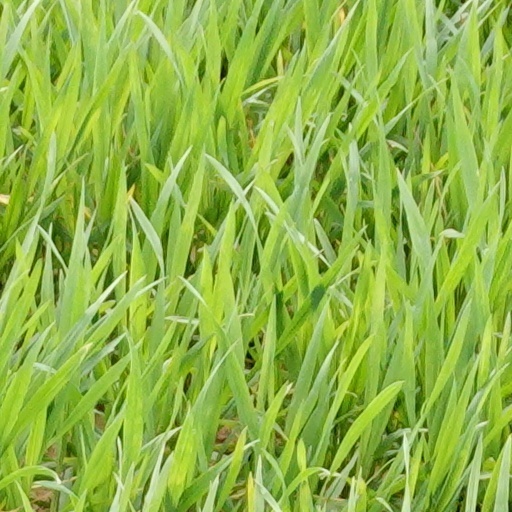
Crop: wheat